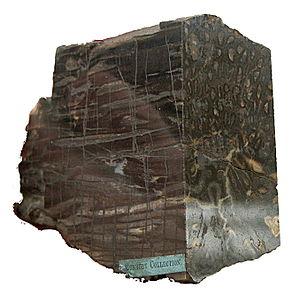
L’histoire évolutive des végétaux est un processus de complexification croissante, depuis les premières algues, en passant par les bryophytes, les lycopodes et les fougères, jusqu'aux complexes gymnospermes et angiospermes actuels. Bien que les végétaux plus primitifs continuent de prospérer, particulièrement dans leur milieu d'origine, chaque nouveau degré d'organisation évolue et développe de nouvelles capacités qui lui permettent de mieux s'adapter à de nouveaux milieux.